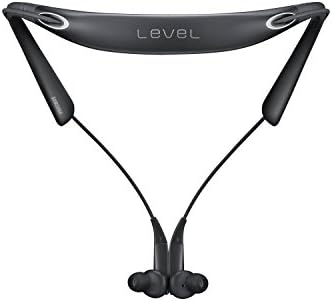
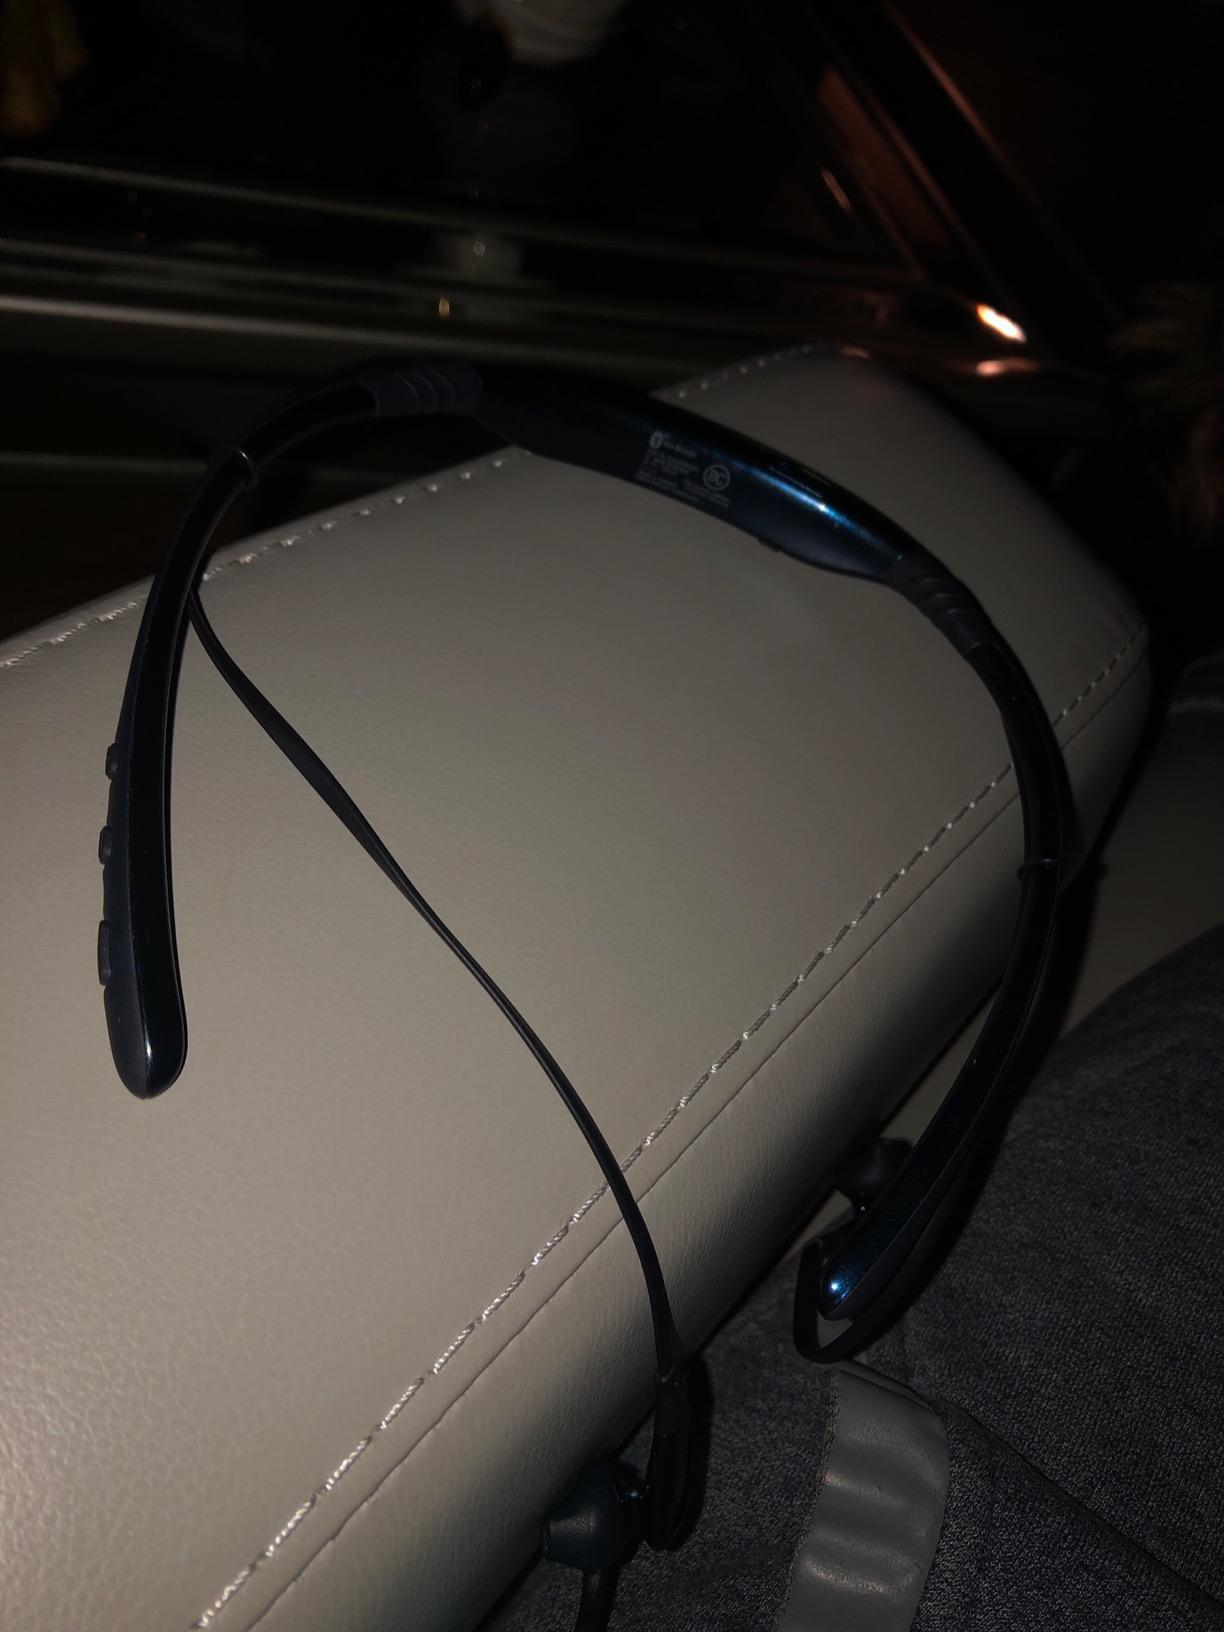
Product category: headphones
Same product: no